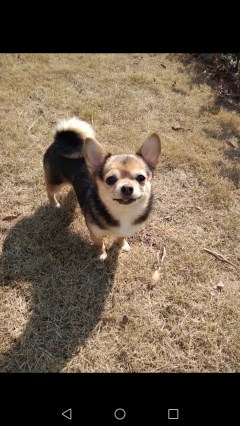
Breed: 420-n000124-Chihuahua